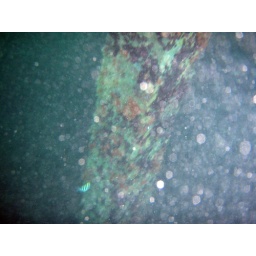
Love the effect of the sediment around the pier - and picked up a little striped fish as well